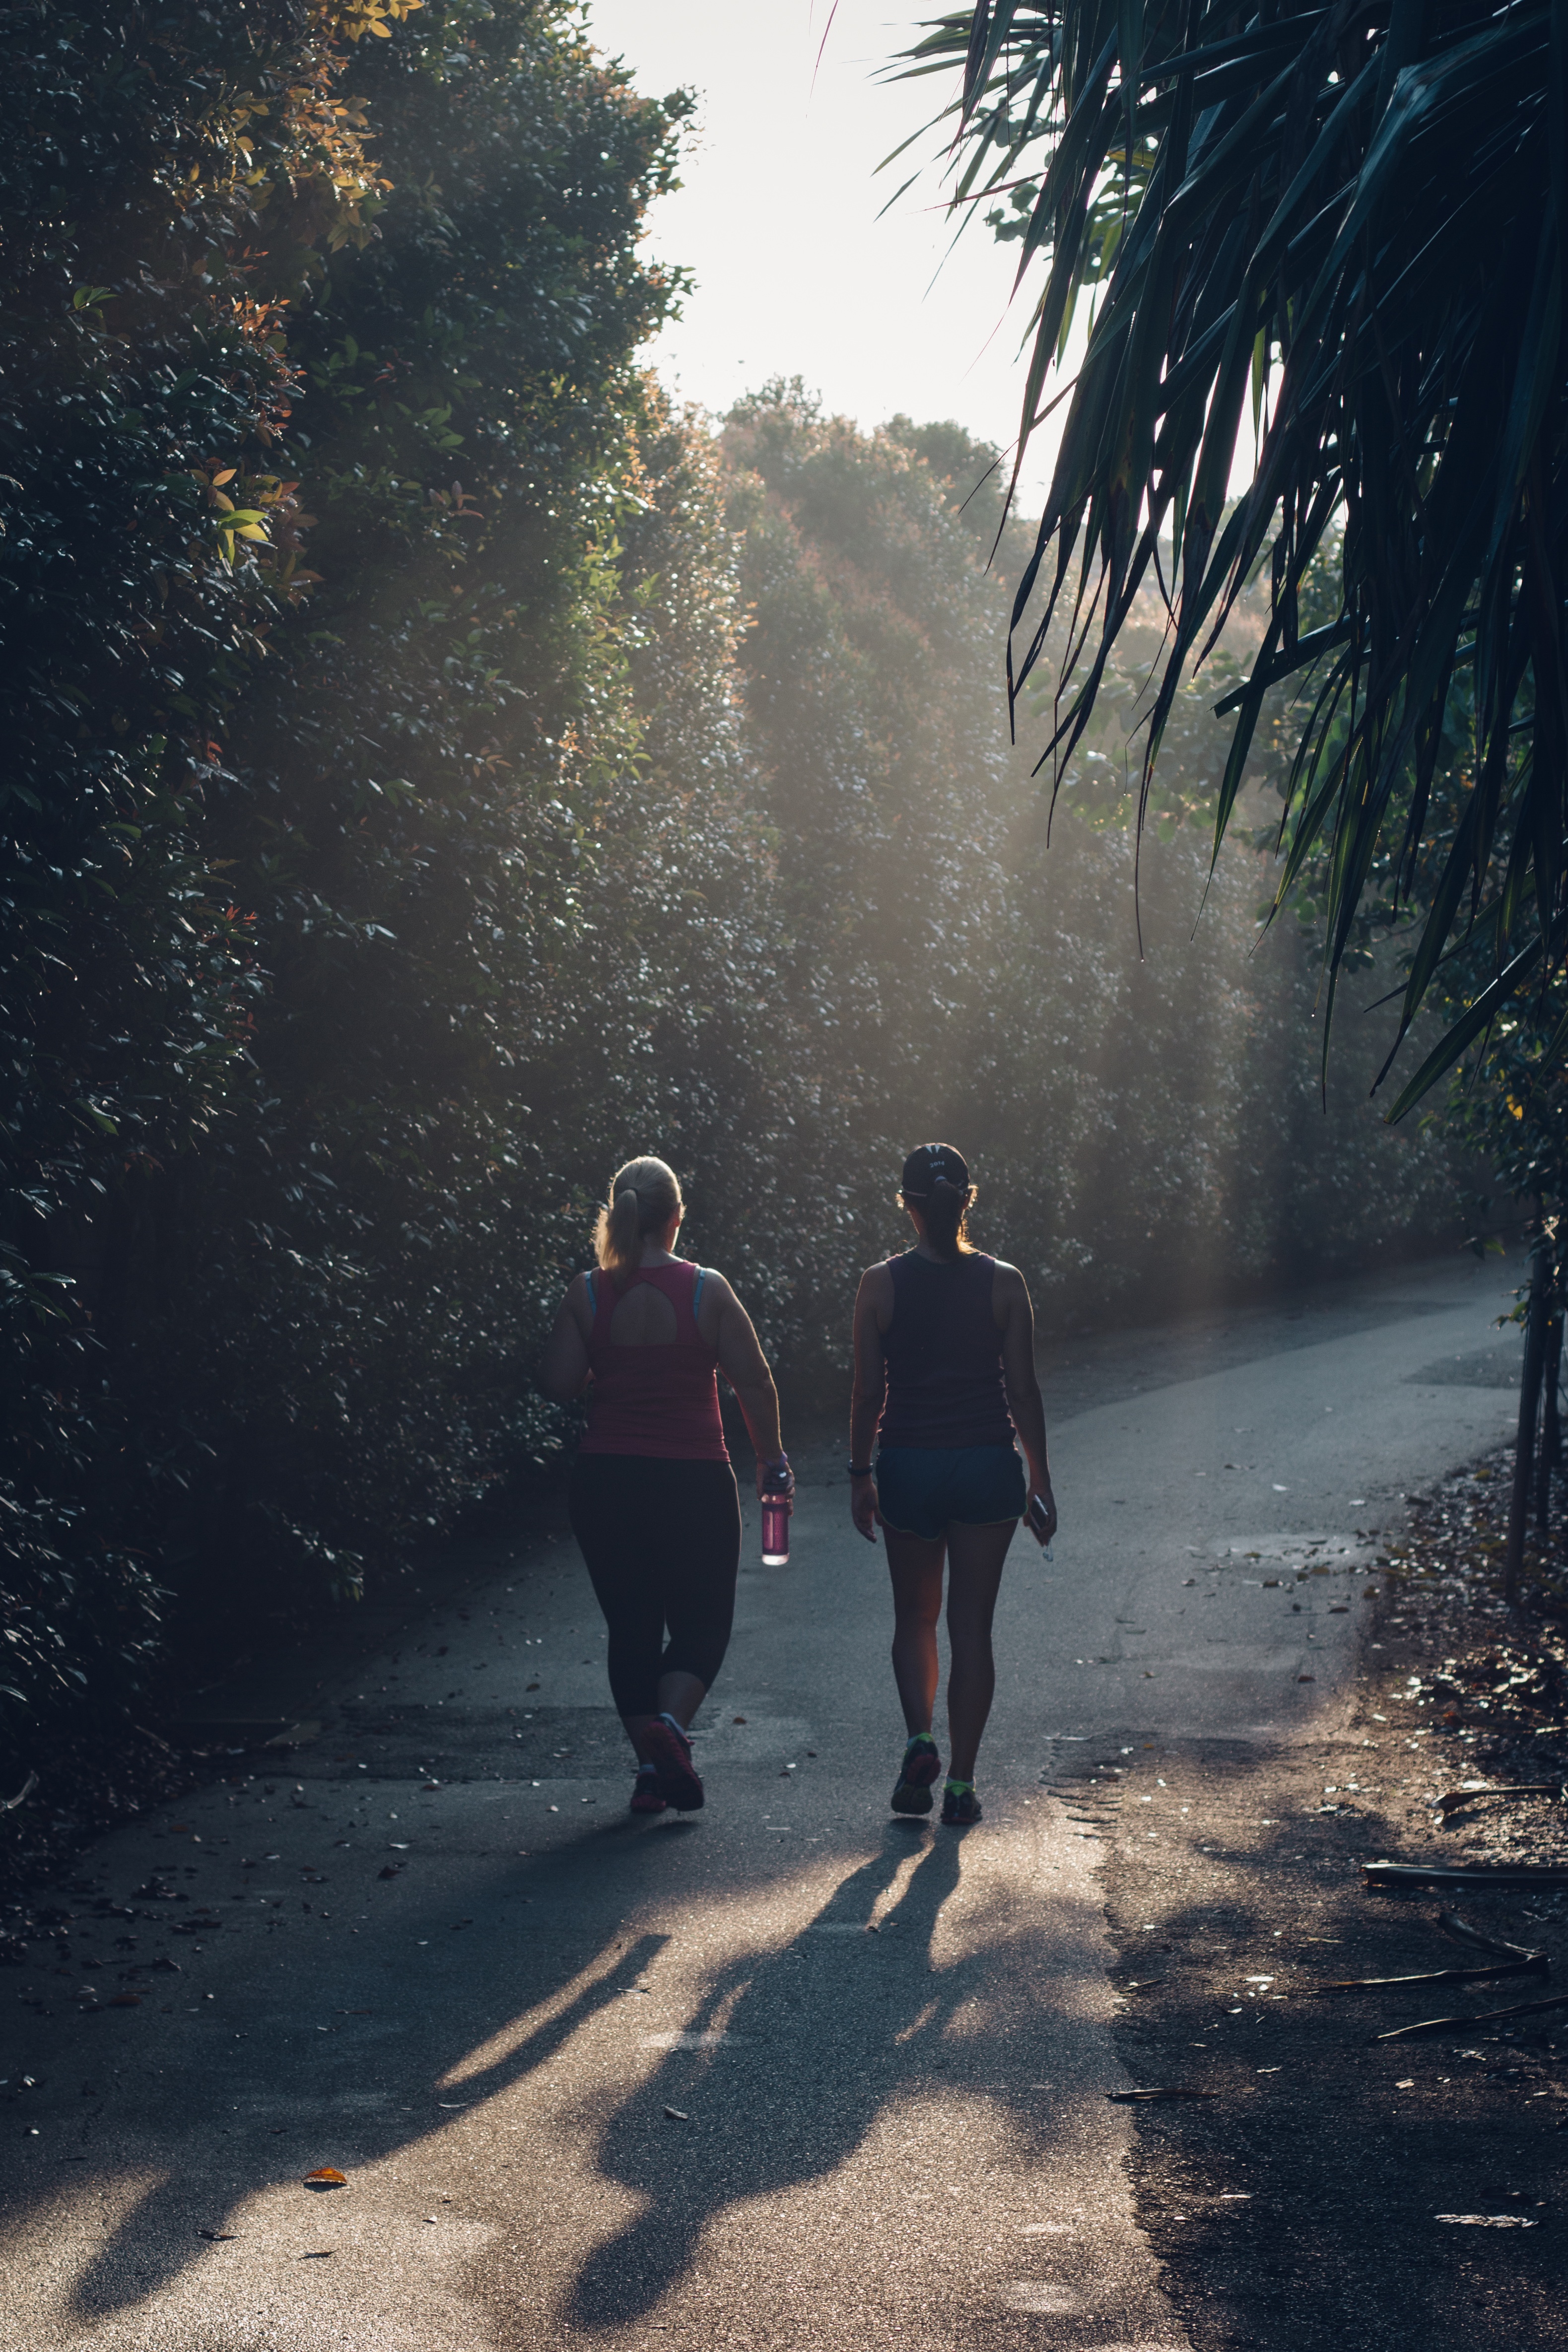
tree, walking, winter, light, sunlight, morning, atmospheric phenomenon